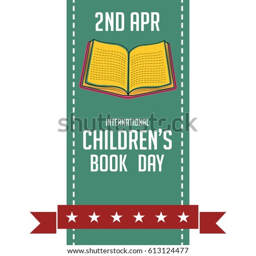
vector illustration of a banner for holiday .